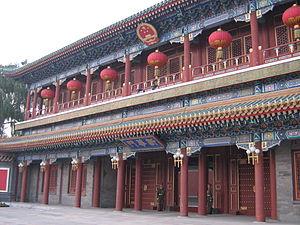
Le Conseil des affaires de l’État, correspondant au Gouvernement central, est l’autorité administrative principale de la république populaire de Chine. Il est présidé par le Premier ministre et comprend les ministères et bureaux gouvernementaux.